Podyjí National Park

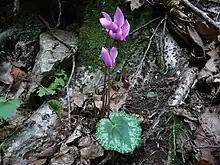
"Cyclamen" in Podyjí NP

The park's valley is home to 77 species of plants, which include oak woods (acidophilous and temperate type), hornbeam, beech, and alder. Some of the perennial flowering species are "cyclamen", "mulleins", and "pasque flower". The upper plateau, which was denuded by logging and converted to cultivable land, contains grasslands. Along the riverbeds, reed-beds or willow shrubs are noted. Eighteen species of orchids have been recorded.